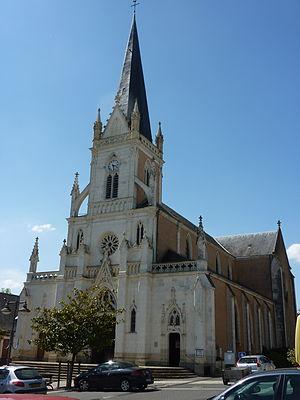
Eglise St Martin à Écommoy dans la Sarthe.
L'église Saint-Martin d'Ecommoy est une église du village d'Ecommoy en Sarthe, datant de 1843 et de style néogothique construite sur plan basilical avec clocher-porche.
Écommoy est une commune française, située dans le département de la Sarthe en région Pays de la Loire, peuplée de 4 677 habitants.
La liste des églises de la Sarthe recense de la manière la plus complète possible les églises, cathédrale et basilique situées dans le département français de la Sarthe.